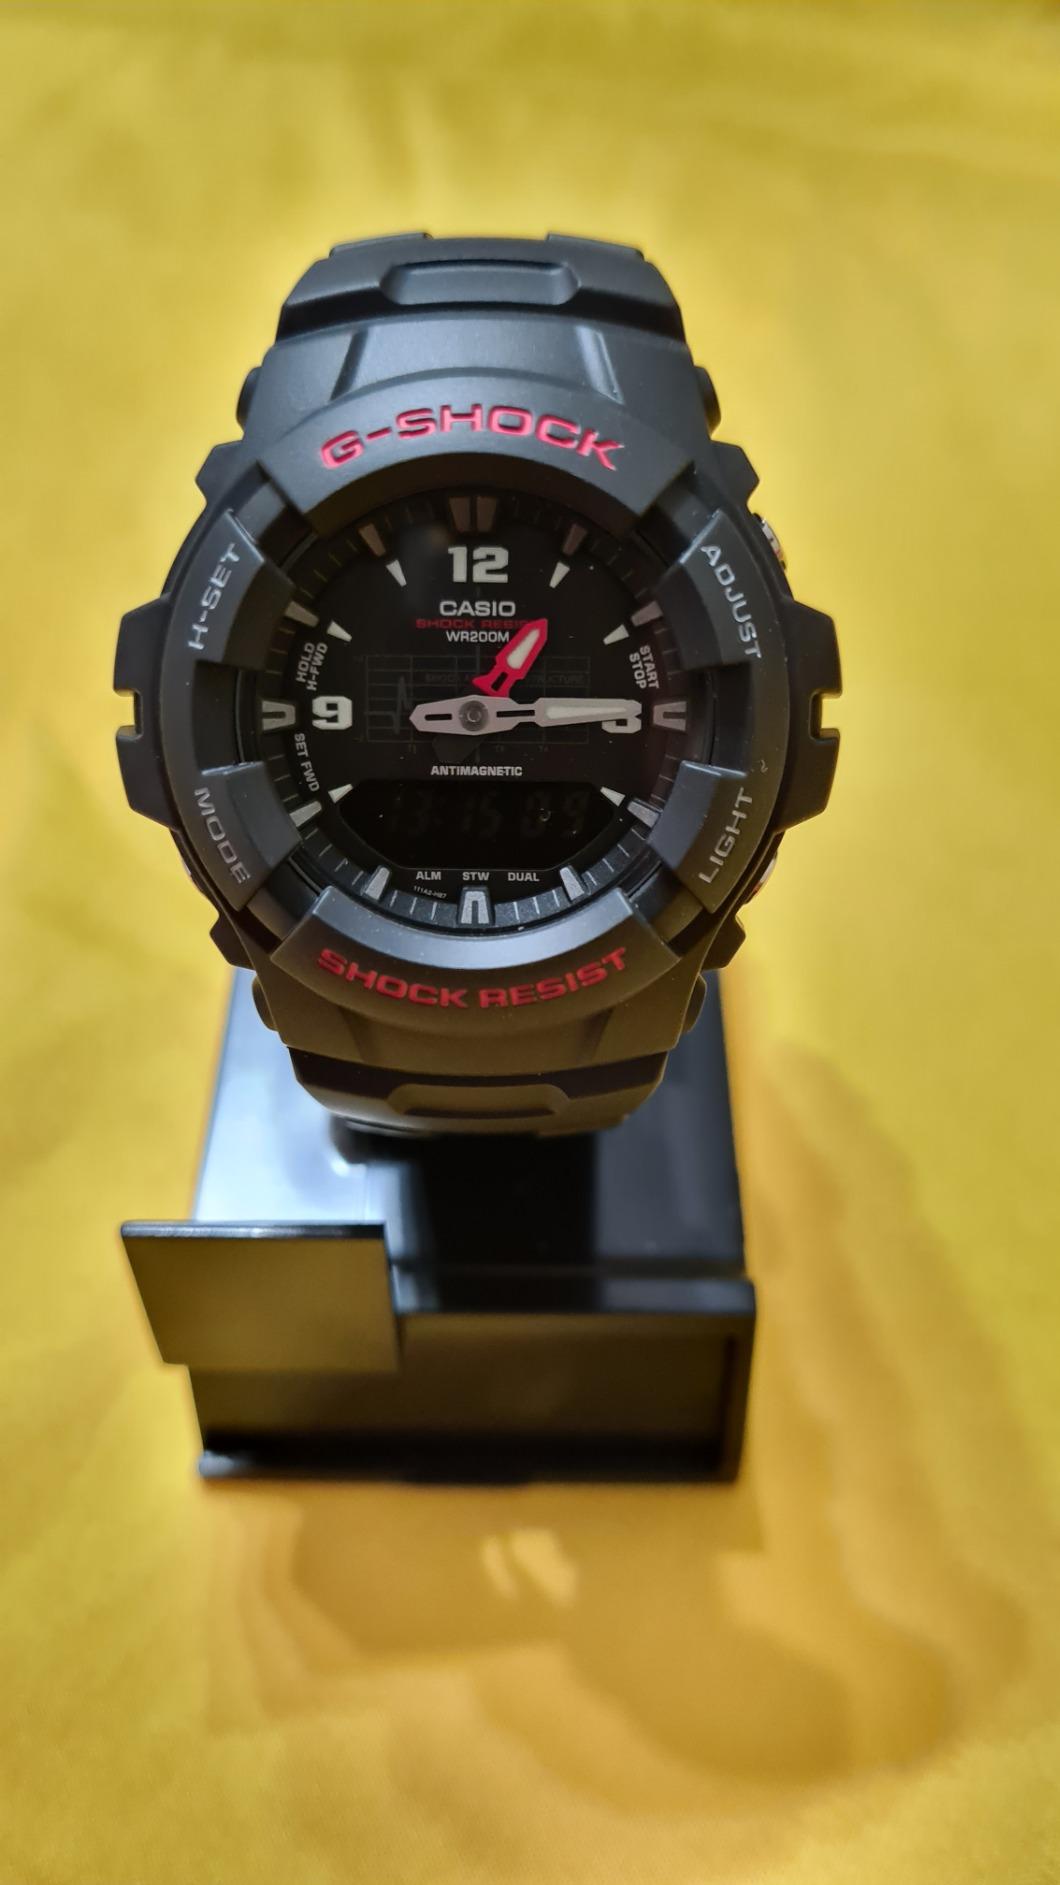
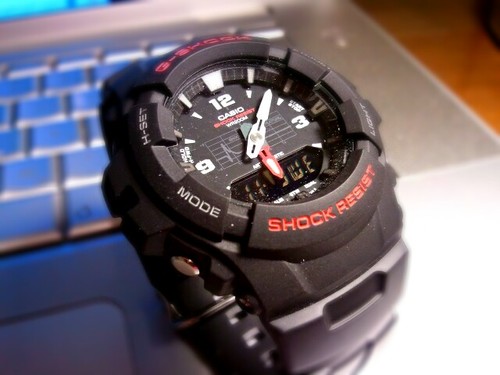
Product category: accessories_watch
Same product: yes